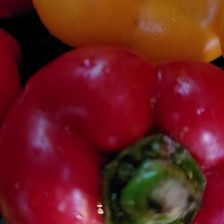
Label: capsicum